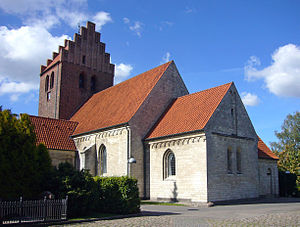
Brønshøj Kirke
Brønshøj kirke
Brønshøj Kirke ligger i Brønshøj. Kirken har siden sognets indlemmelse i Københavns Kommune, i 1901, været den ældste bygning i København og er opført i 1180'erne af biskop Absalon i romansk stil med kridt-kvadre fra Stevns som materiale. Tårnet er tilføjet omkring 1450 og er bygget af røde munkesten i gotisk stil, våbenhuset er tilføjet i 1892, mens sakristiet, mod nord, stammer fra 1942.